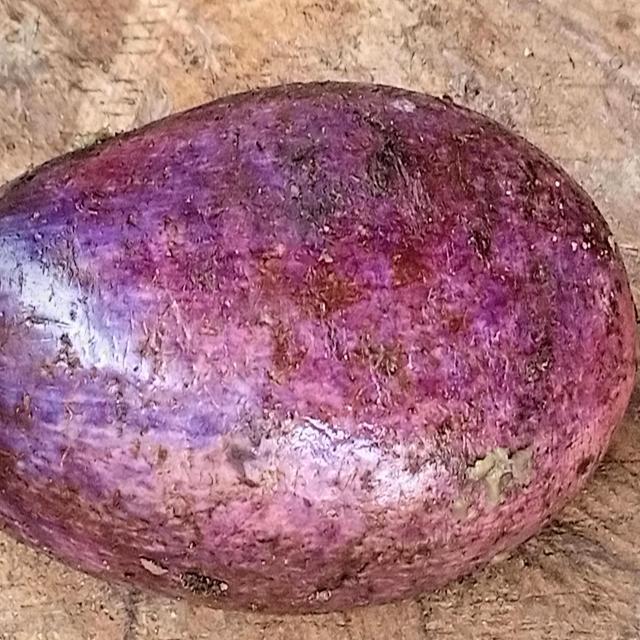
Plum grade: unripe